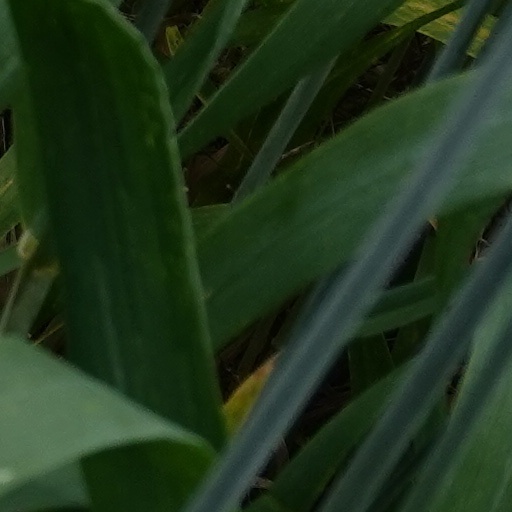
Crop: wheat